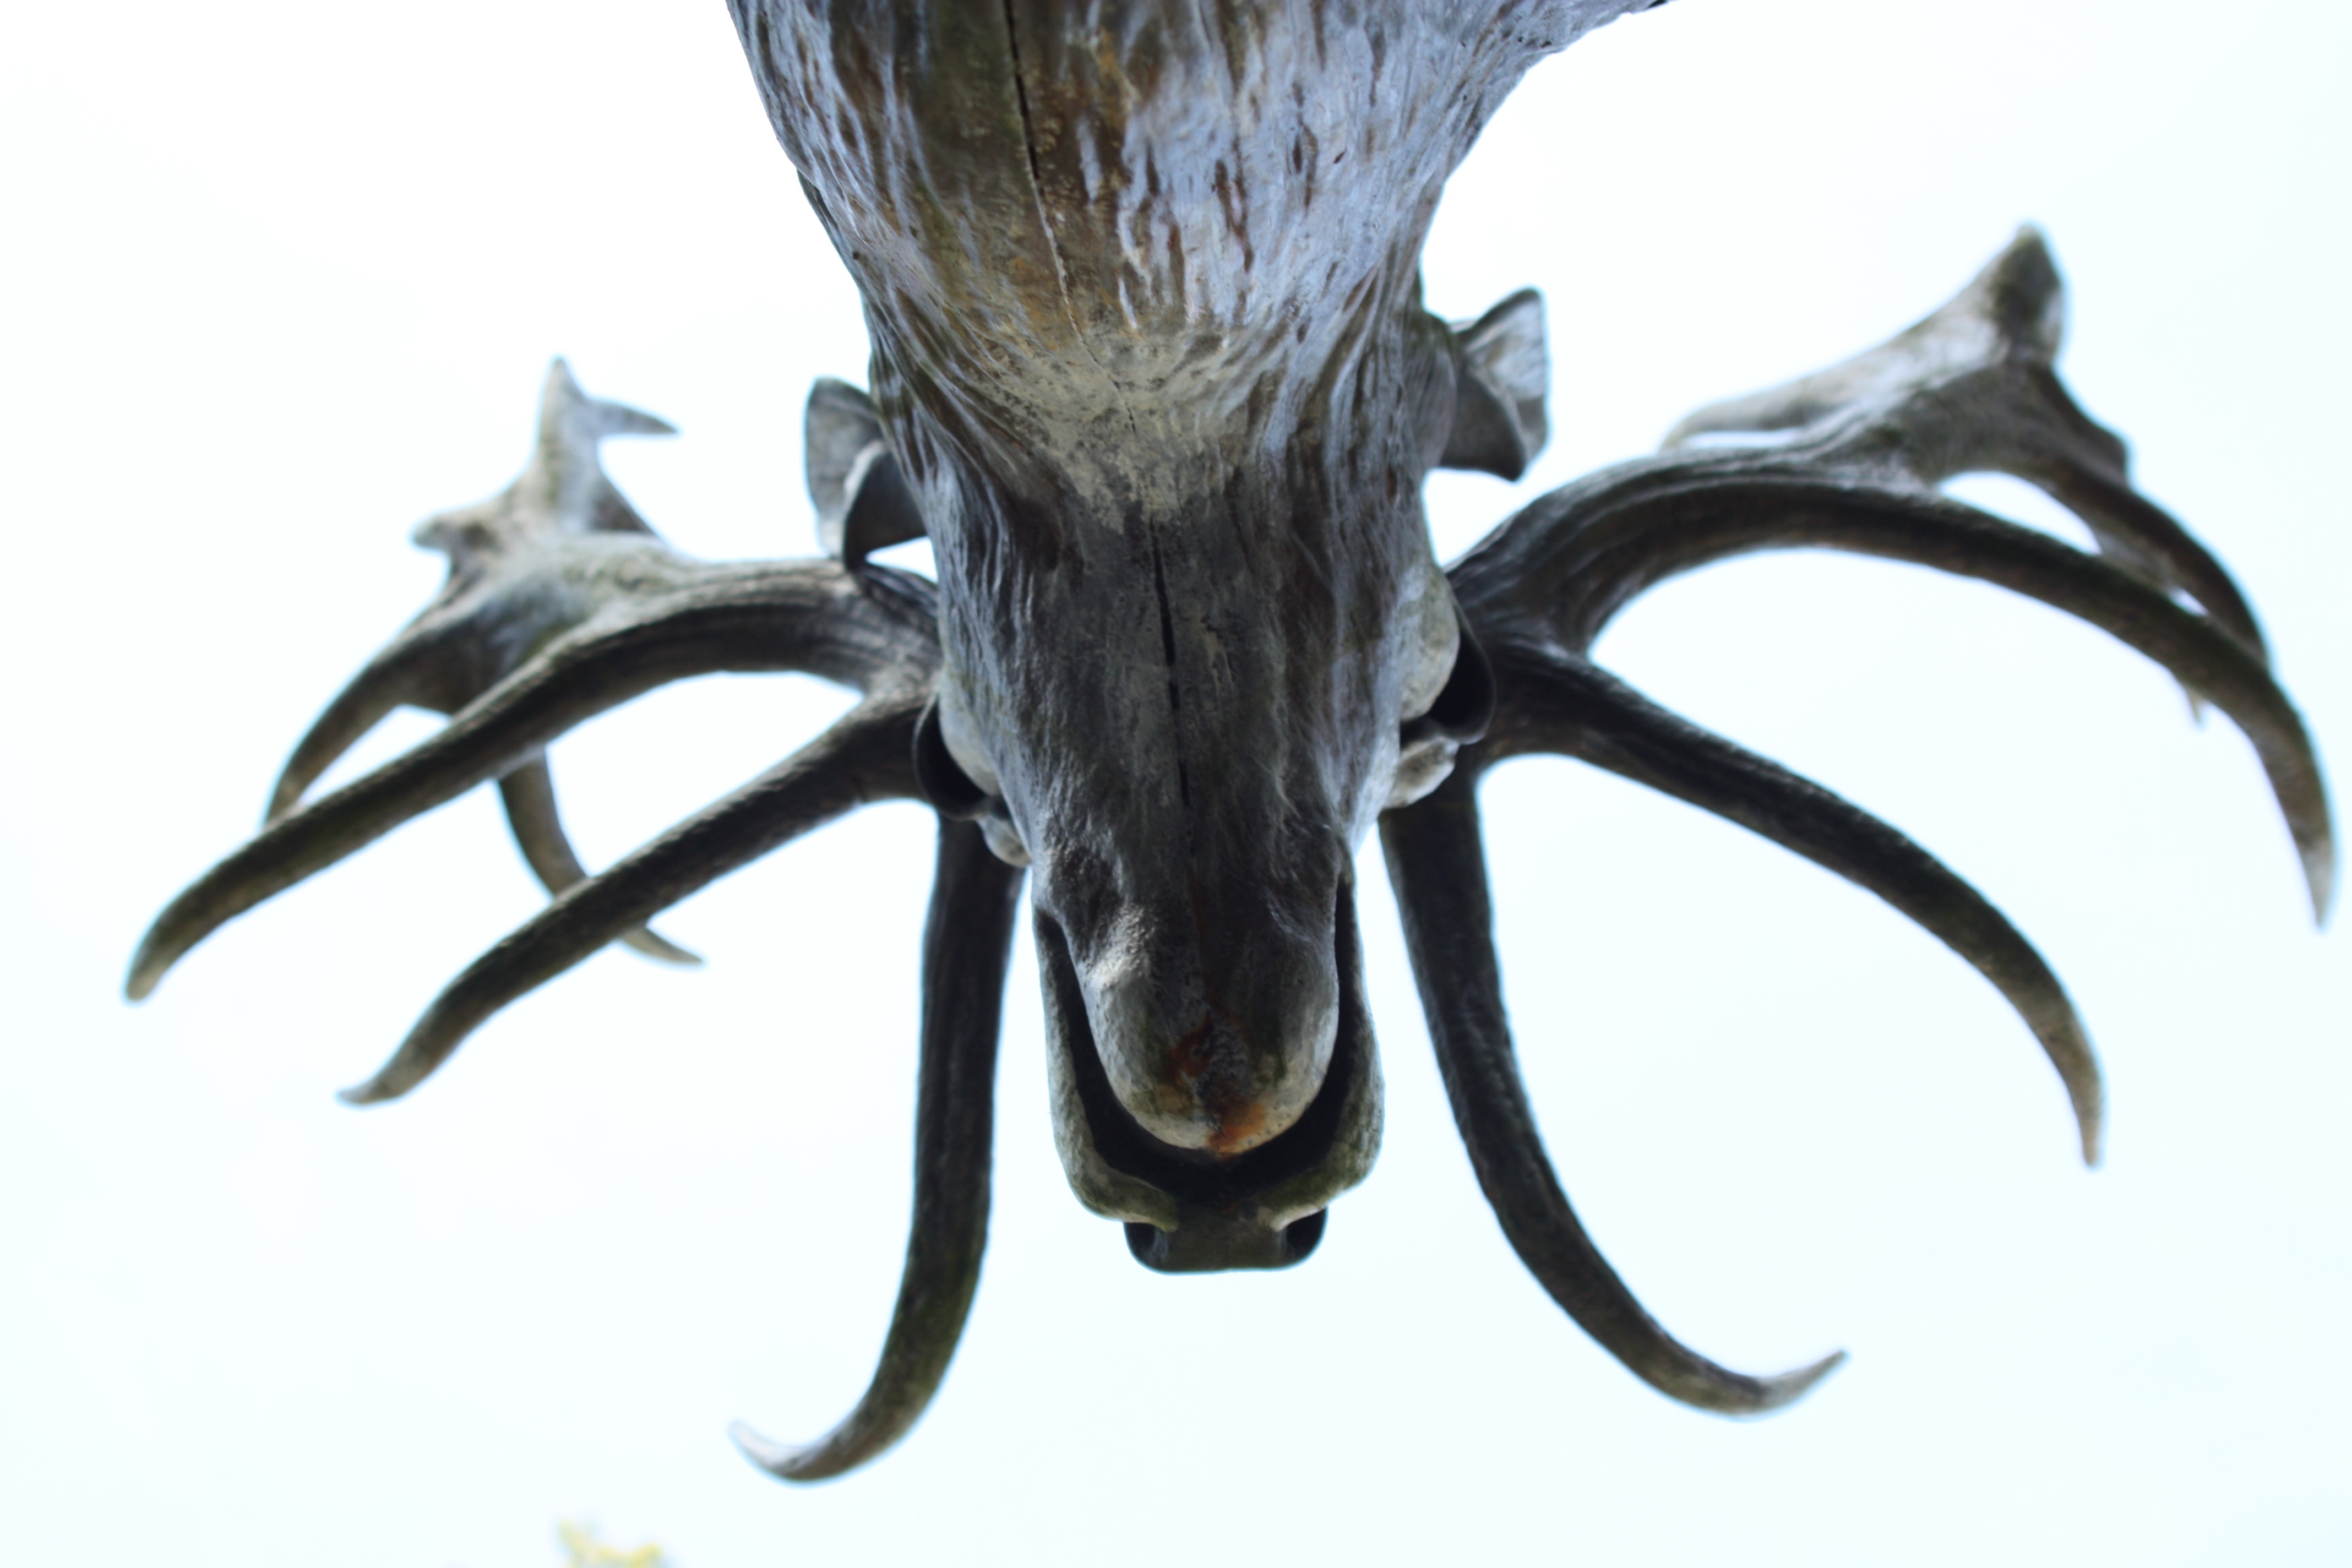
horn, antler, fig, sculpture, art, head, bat, hirsch